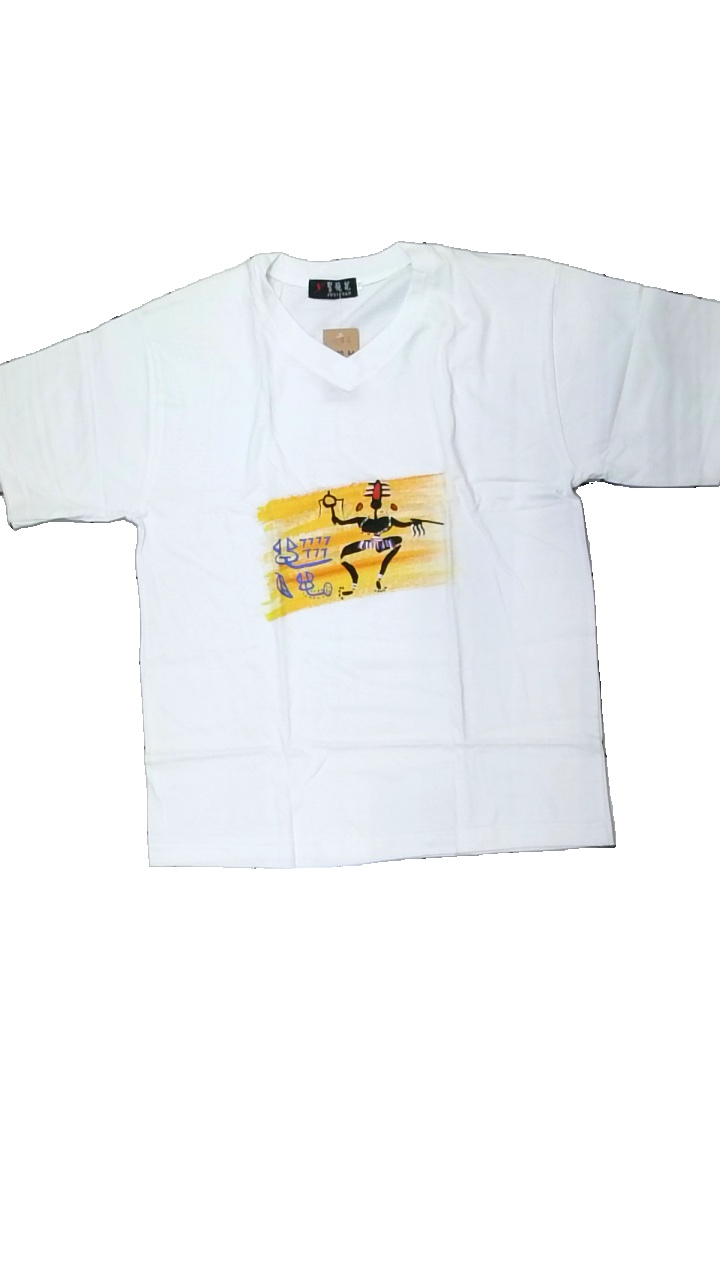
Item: T-shirt (Men)
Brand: Juyiyuan
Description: vit t-shirt med människa och tecken på
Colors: White, Yellow, Black, Multicolor
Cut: Regular
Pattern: Other
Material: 100% cotton
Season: All
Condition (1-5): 5
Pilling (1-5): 5
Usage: Reuse
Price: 50-100